City Forum

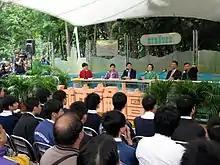
City Forum in 2010

City Forum was a Hong Kong public forum held weekly on Sunday at the Bandstand of Victoria Park, Causeway Bay. The forum brought together politicians, academics and prominent public figures to discuss current issues, and also included a public Q&A session. Each week, a number of secondary schools were invited to bring pupils to the forum to ask questions and debated on current issues.